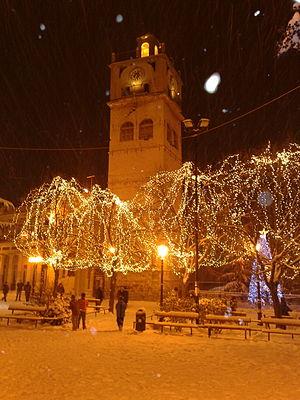
Kozani est une ville de la Grèce du nord, capitale de la Macédoine occidentale. La ville construite à 710 m d'altitude se trouve à 120 km de Thessalonique et 470 km d’Athènes. Elle compte 70420 habitants en 2011. Le nom, probablement d'origine slavonne